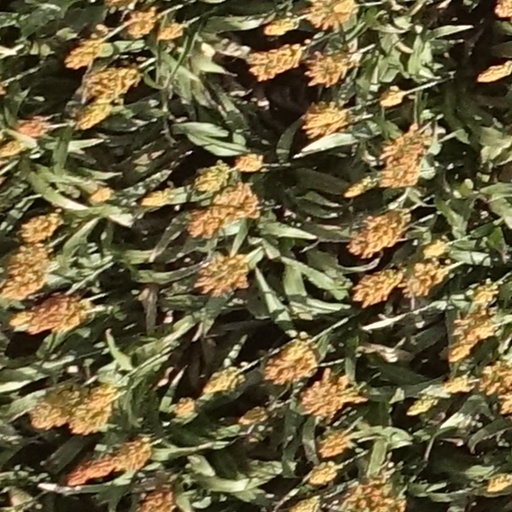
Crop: sorghum